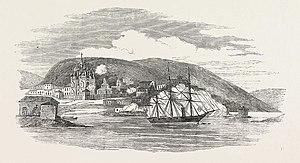
Kola est une ville de l'oblast de Mourmansk, en Russie, et le chef-lieu administratif du raïon de Kola. C'est la ville la plus ancienne de la péninsule de Kola. Sa population s'élevait à 9 681 habitants au en 2019. Elle est dépassée par Mourmachi qui est la ville la plus peuplée du raïon.